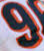
Number: 9